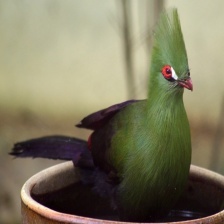
Species: GUINEA TURACO
Scientific name: TAURACO PERSA